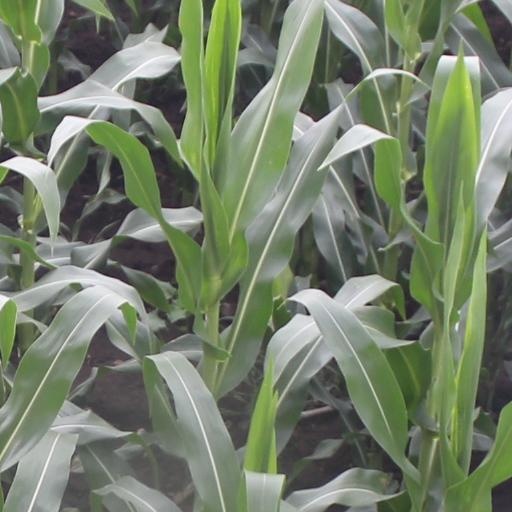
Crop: maize; corn